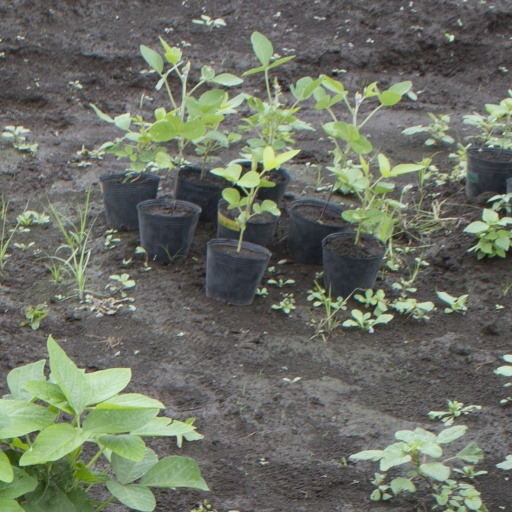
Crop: soybean